Haukeli

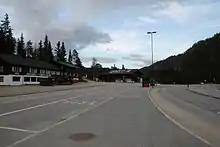
Haukeli hotell

Popular activities in the area are fishing, hunting, hiking, and skiing. Haukelifjell is located about to the west of Haukeli, and it is a skiing destination in wintertime.